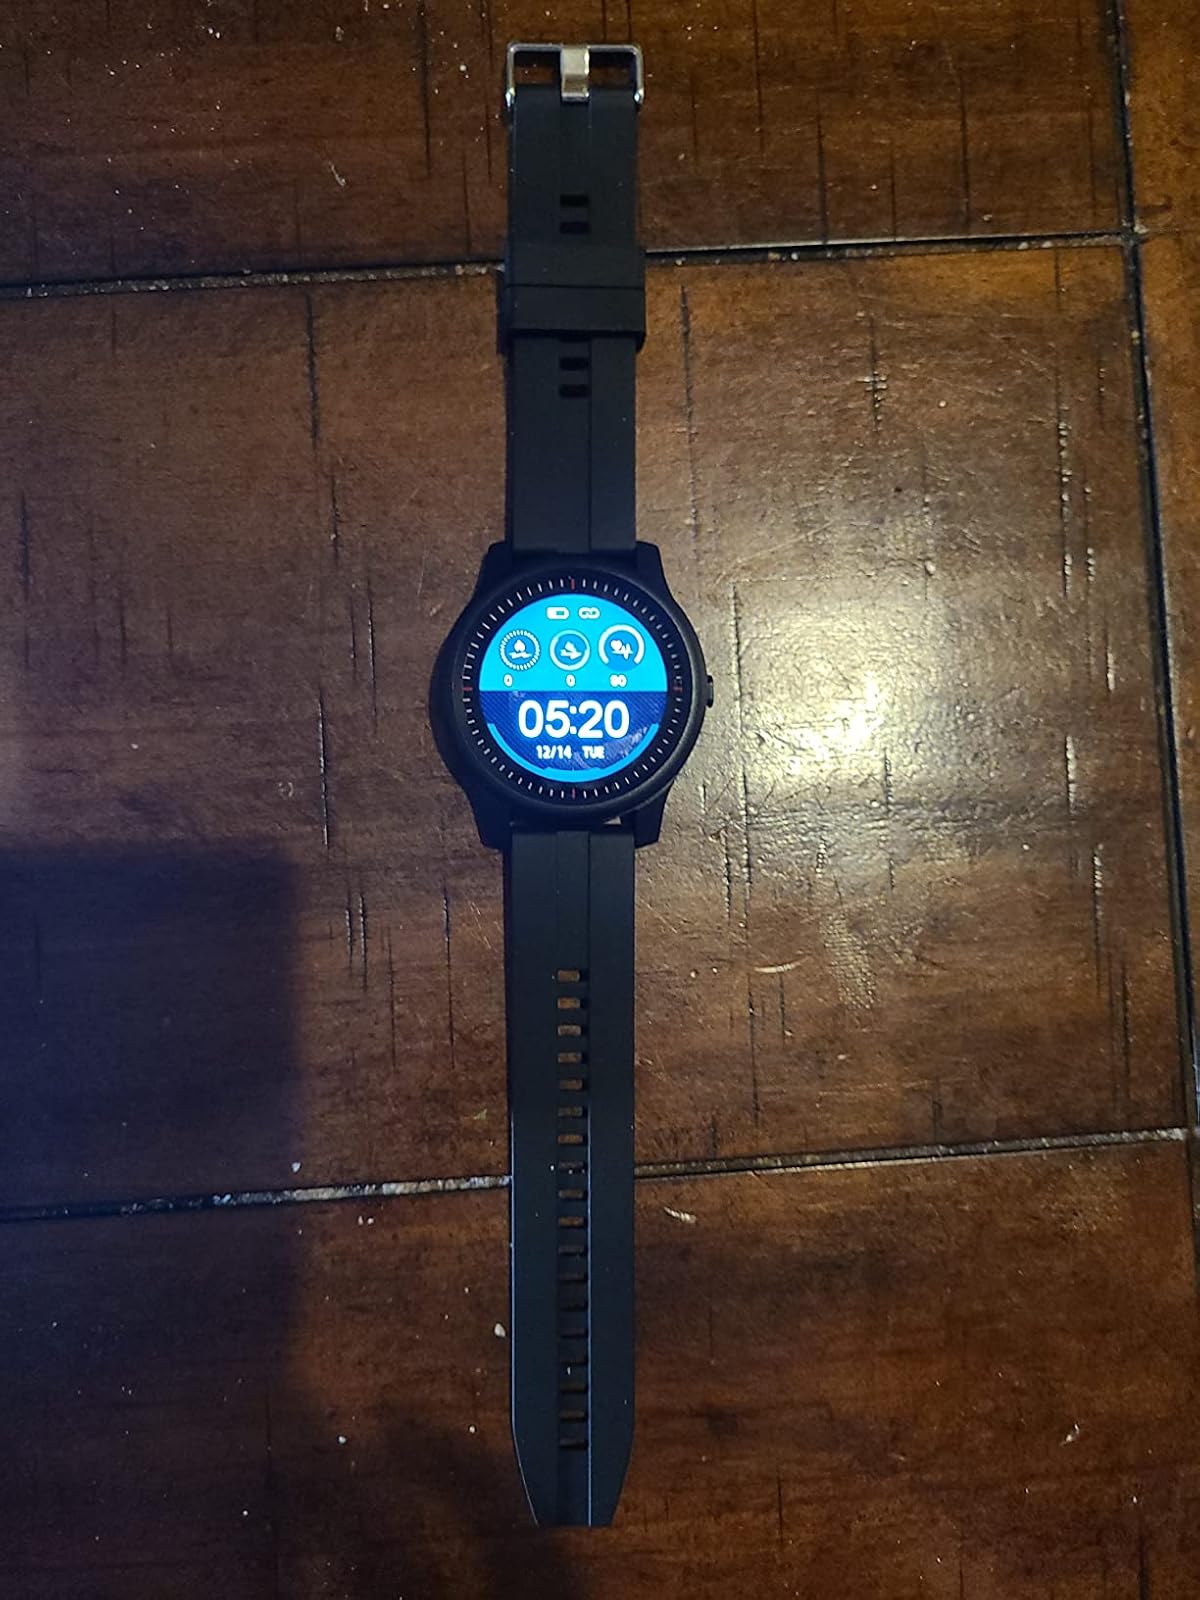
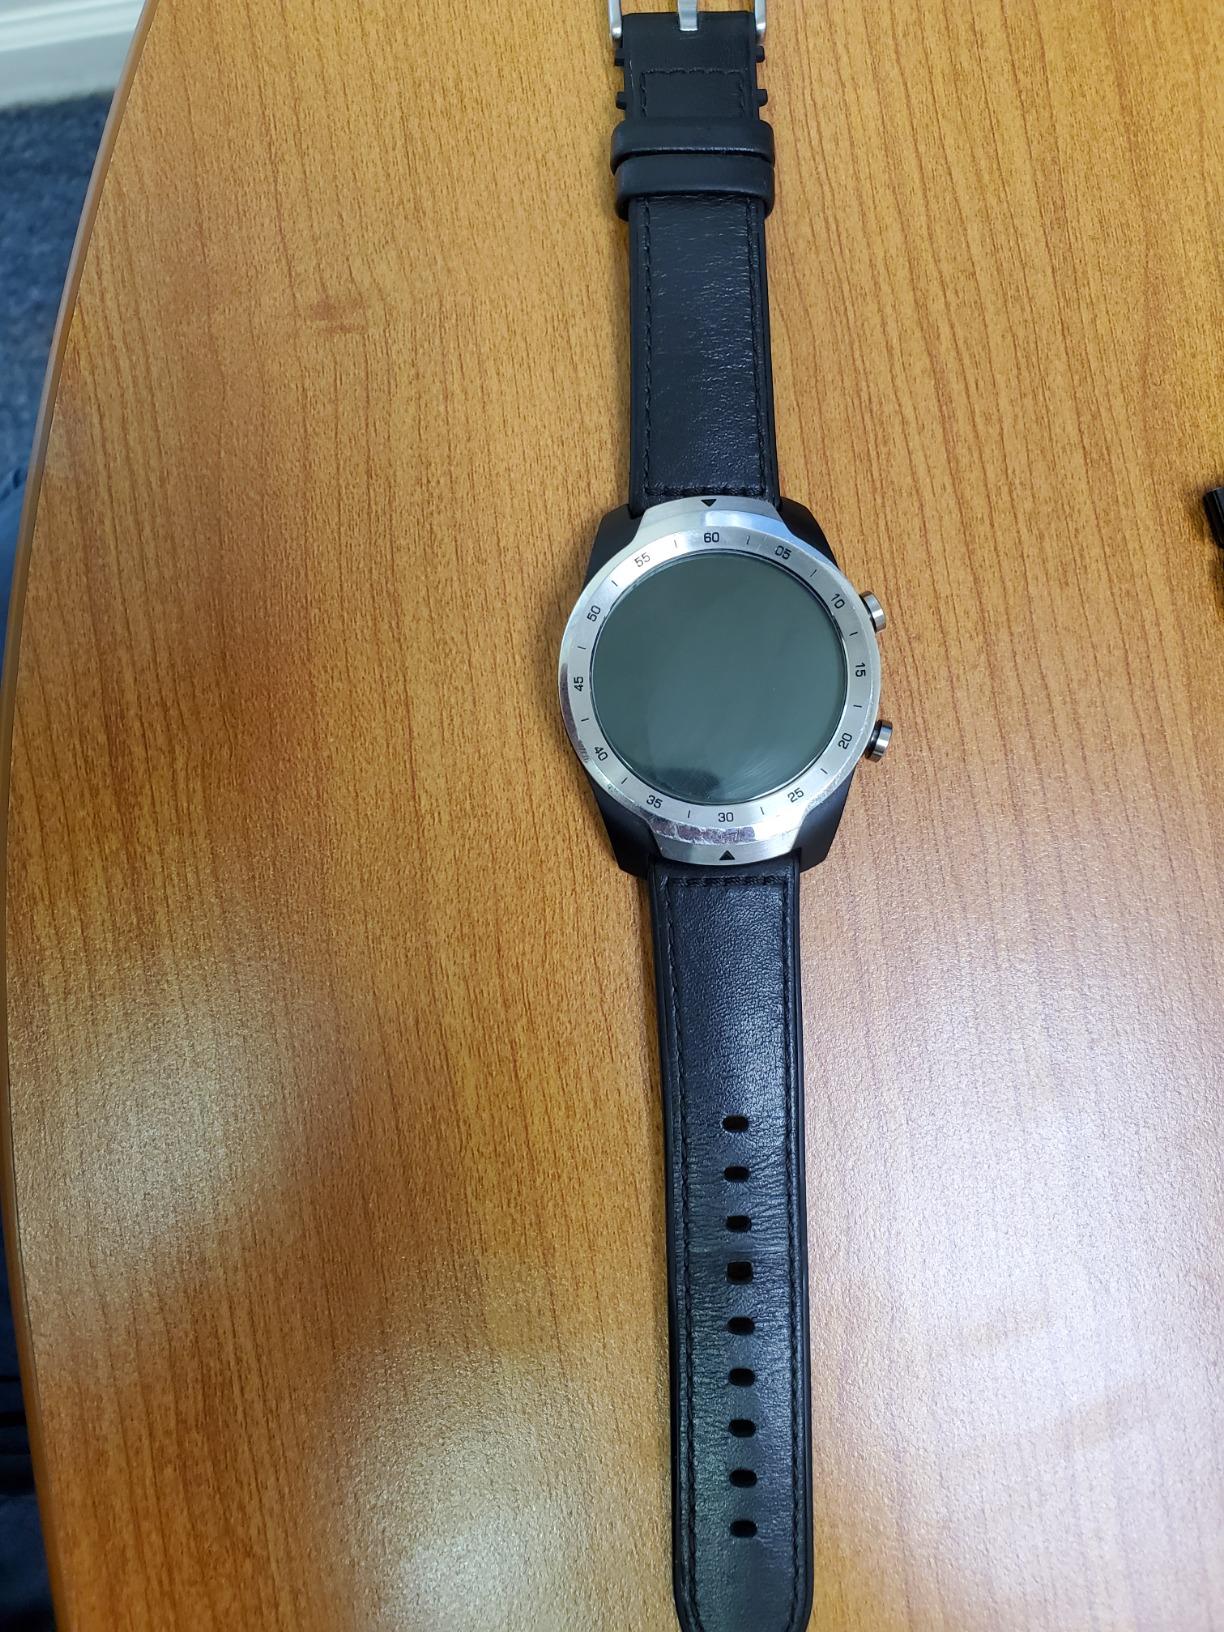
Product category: smartwatch
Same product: no